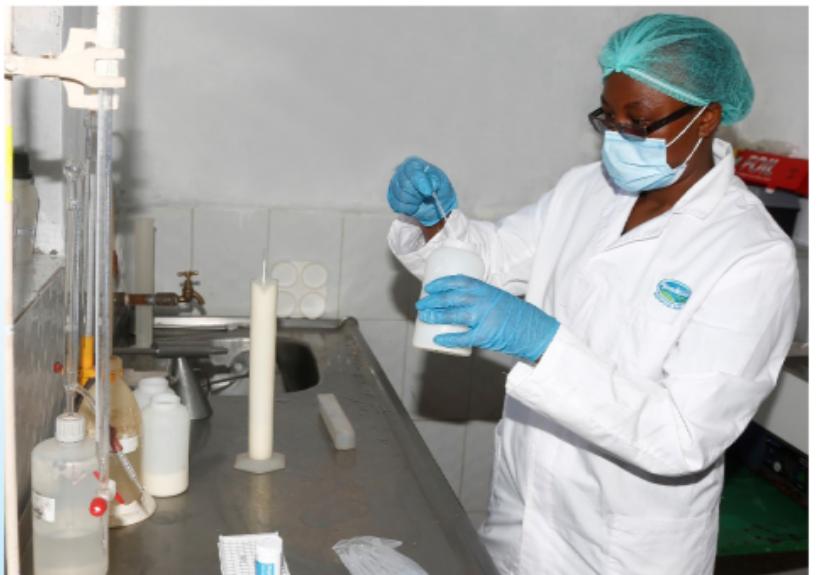
Kwenye chumba cha maabara, muuguzi amevalia koti la rangi nyeupe, na kofia ya rangi ya buluu, na miwani, na barakoa ya rangi ya buluu. Ameshikilia chombo cha rangi nyeupe. Kando yake vyombo vingine vya kufanya uchunguzi.